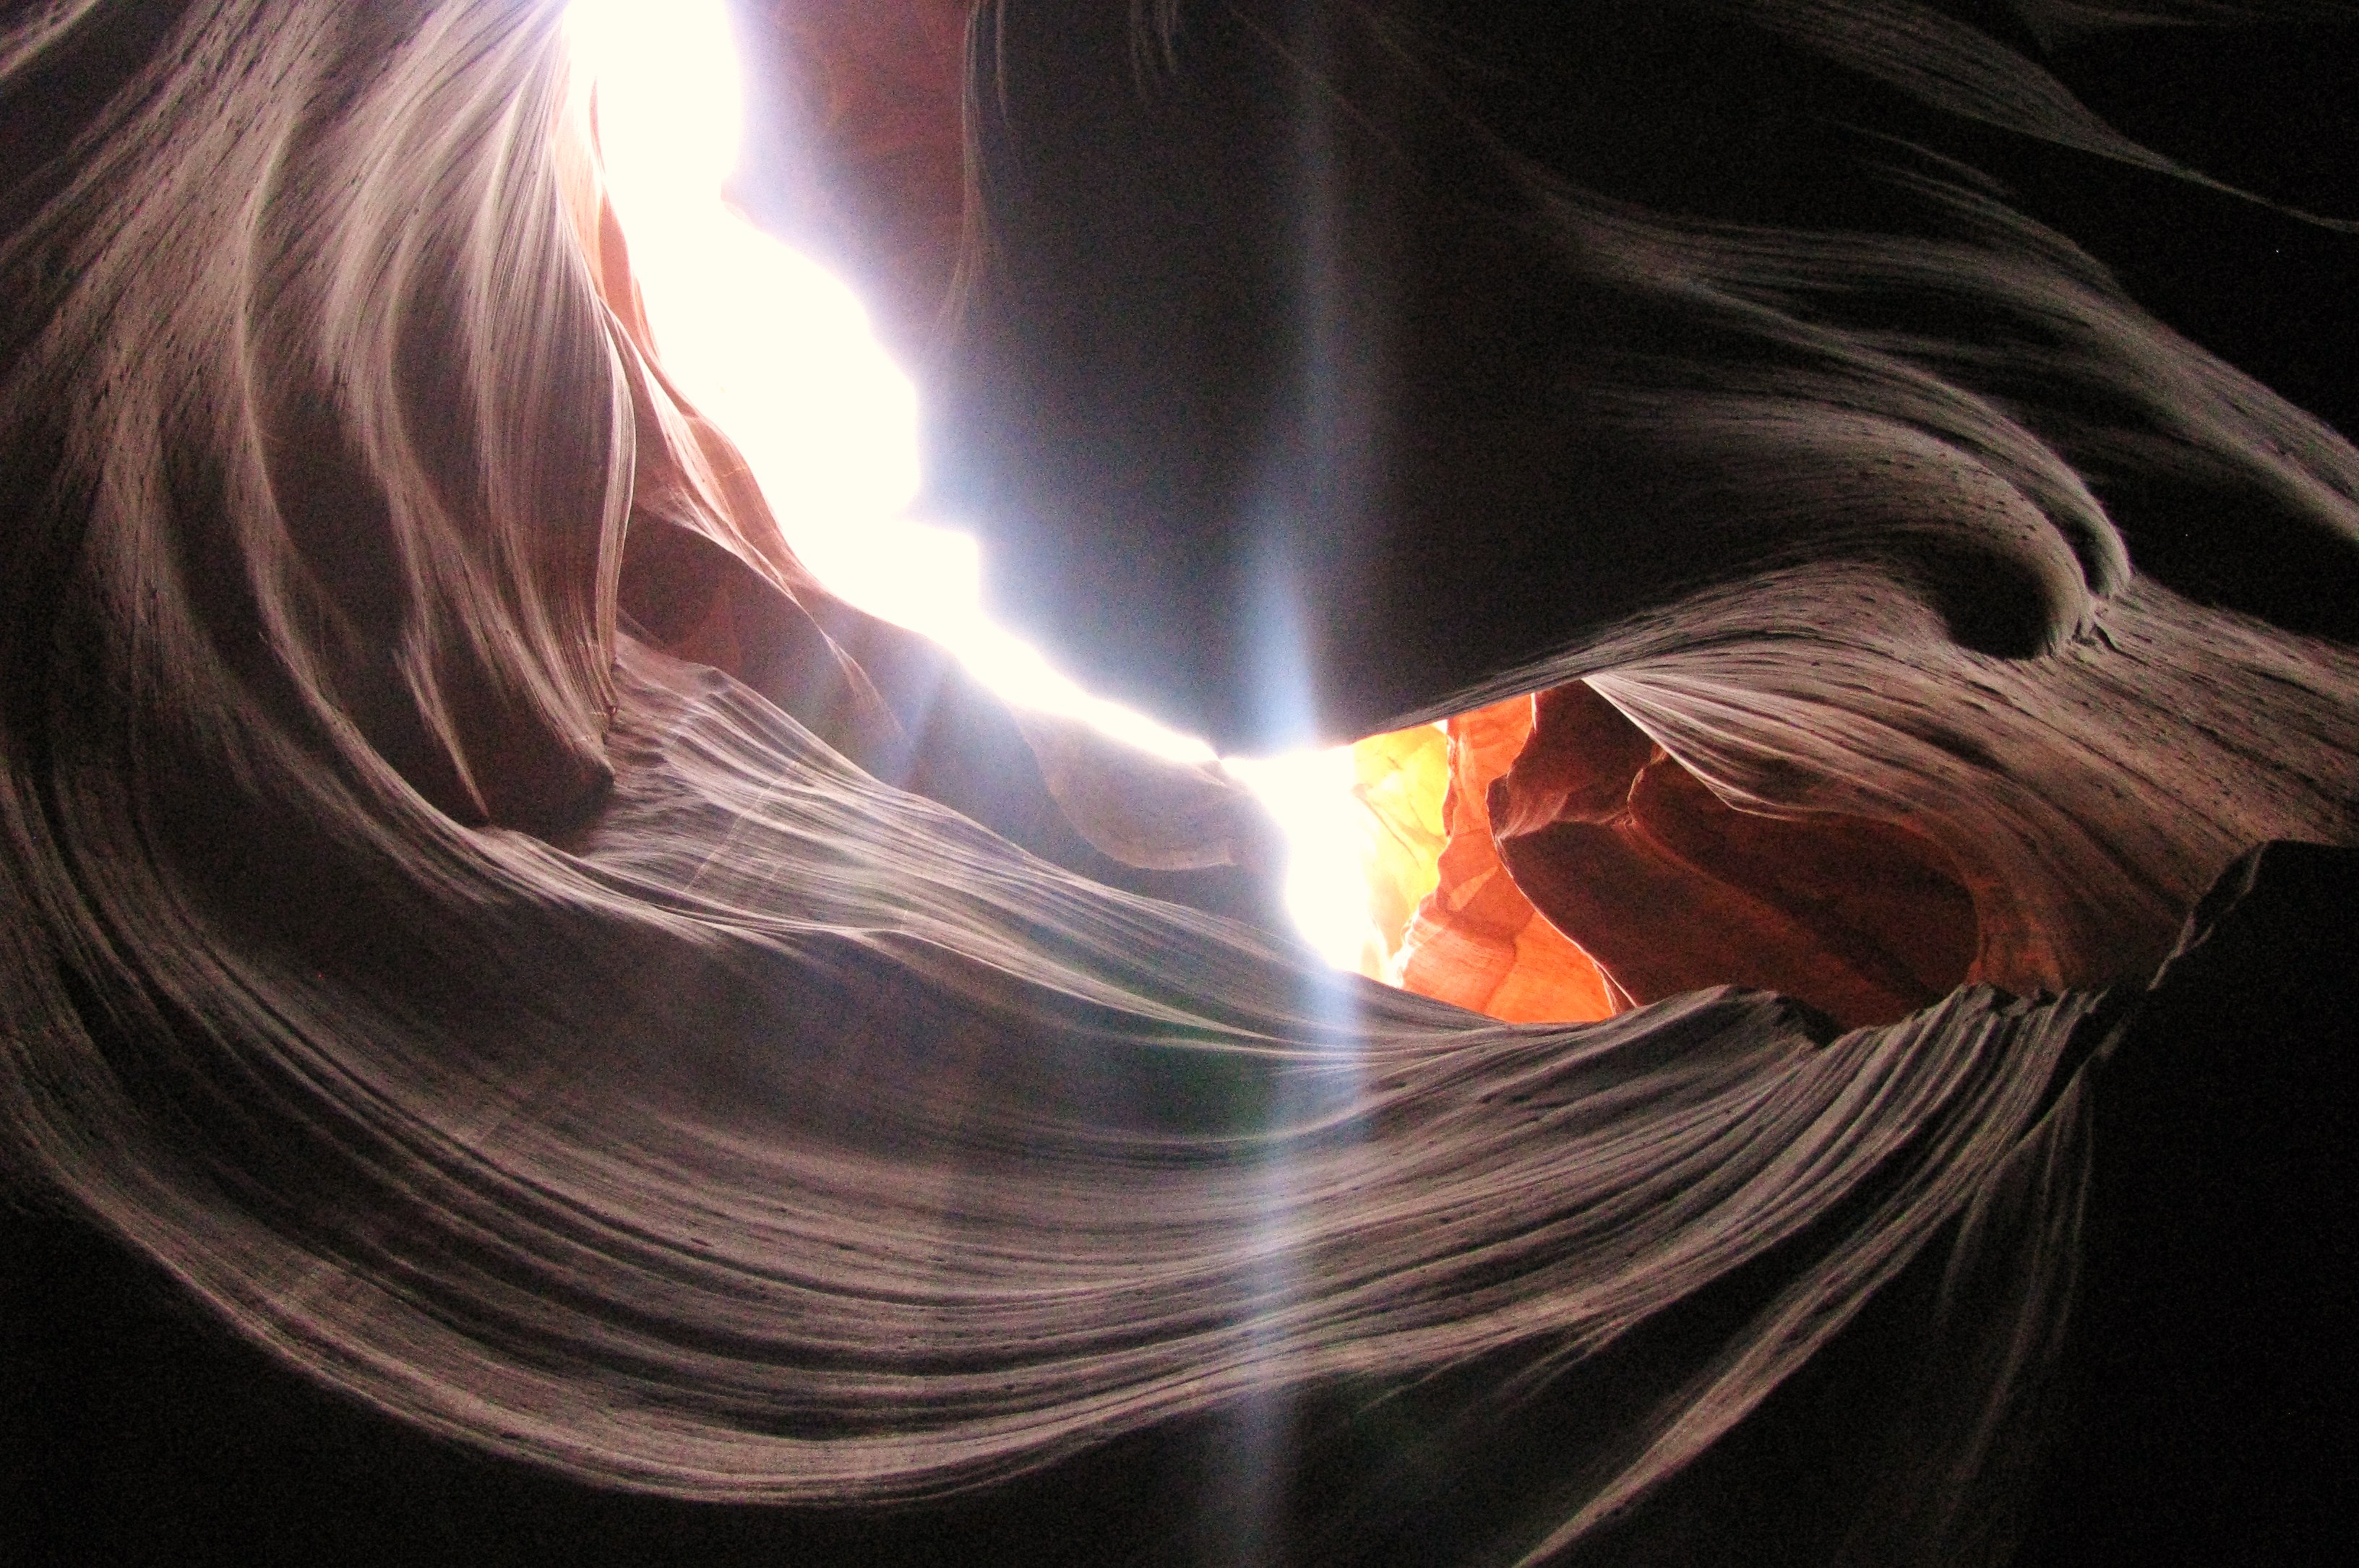
antelope canyon, canyon, sand, cave, desert, heat, light, orange, graphics, fractal art, darkness, art